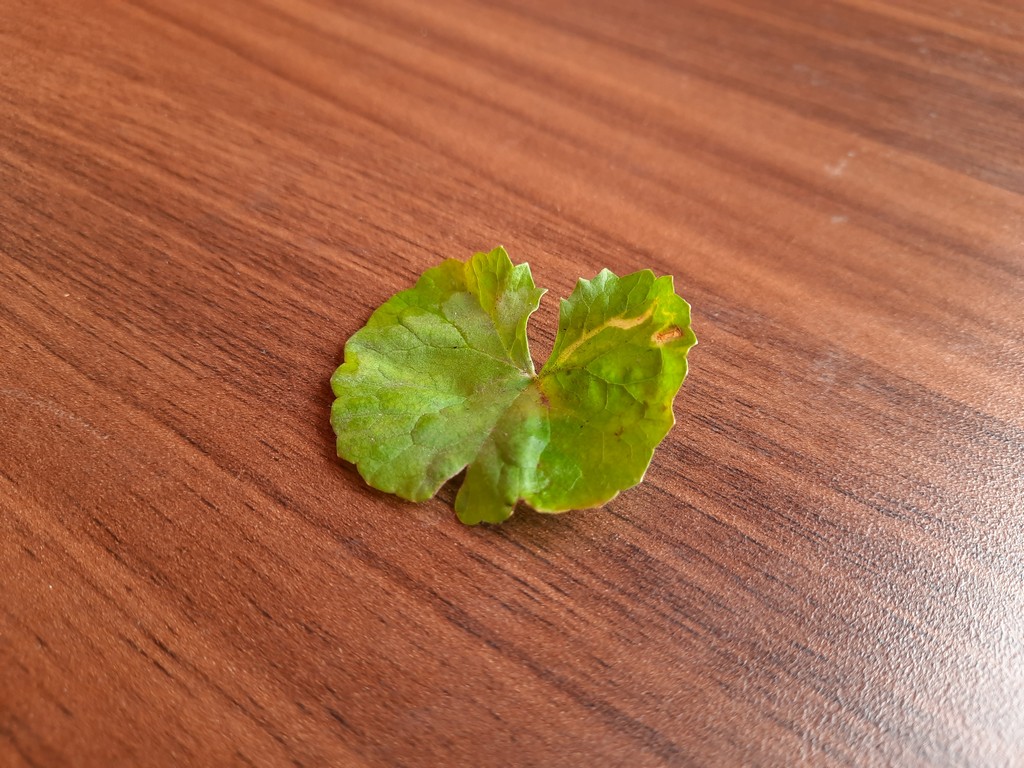
Label: Unhealthy